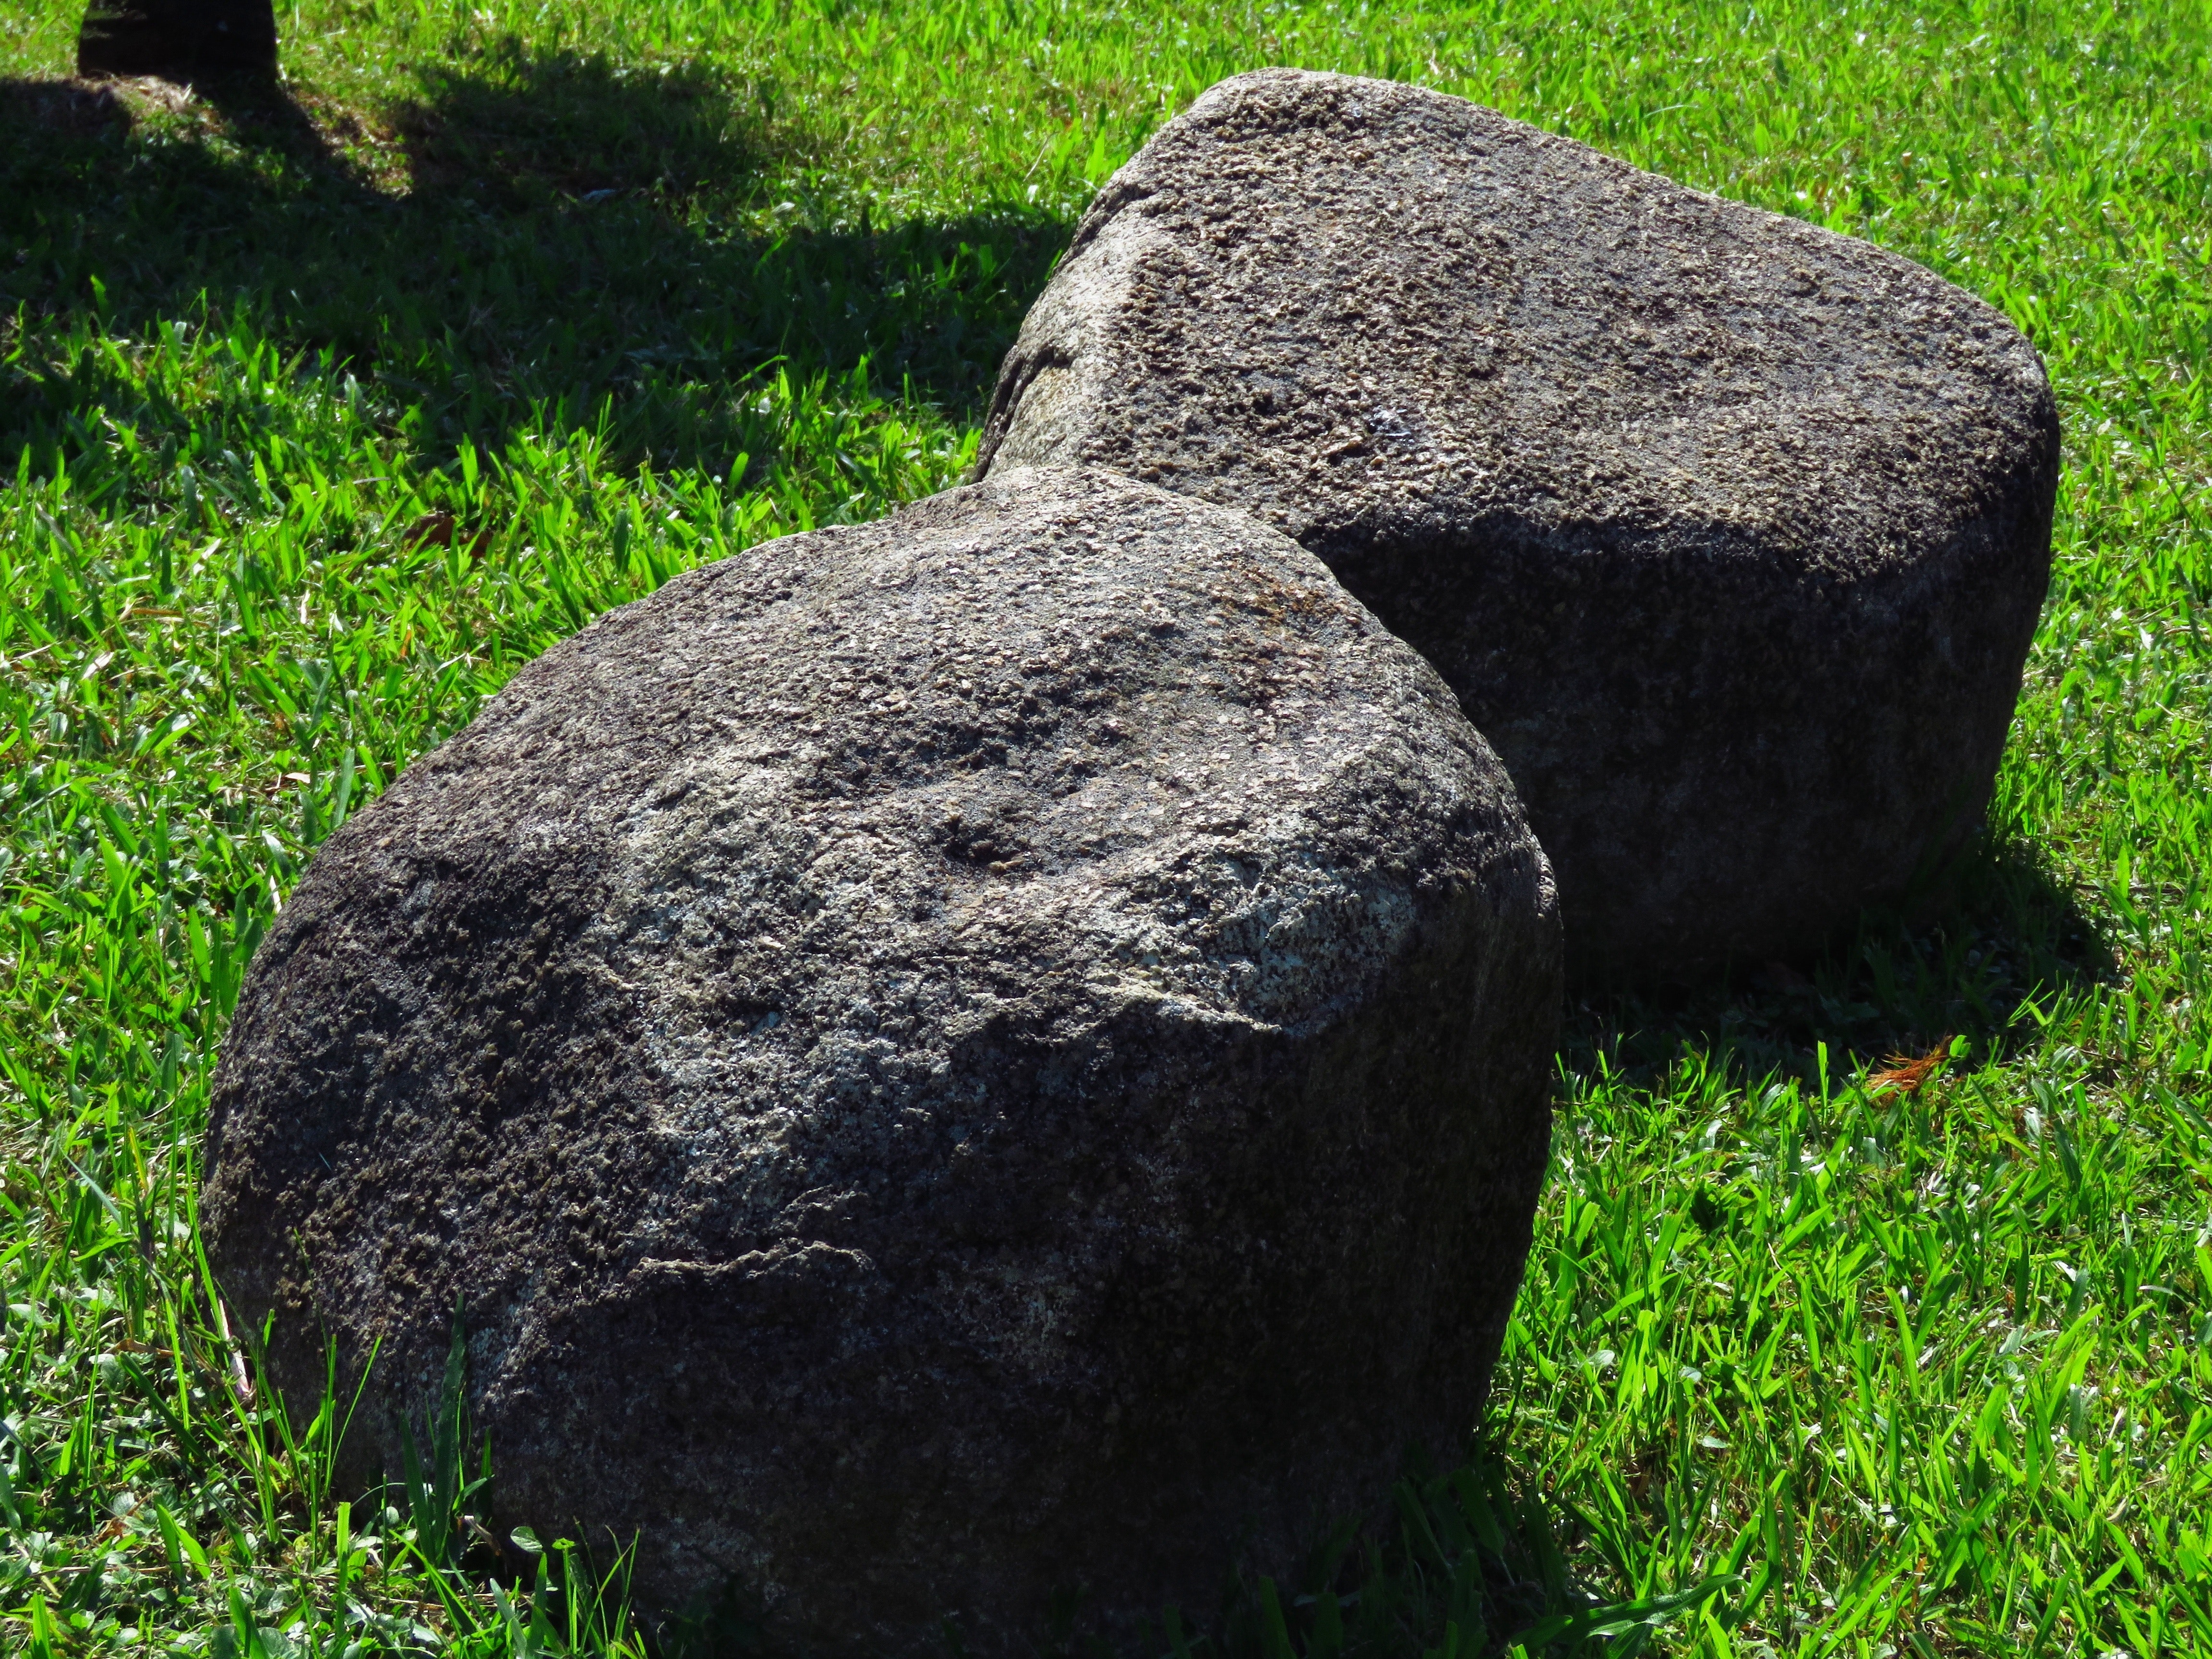
rock, grass, boulder, tree, plant, stone carving, landscaping